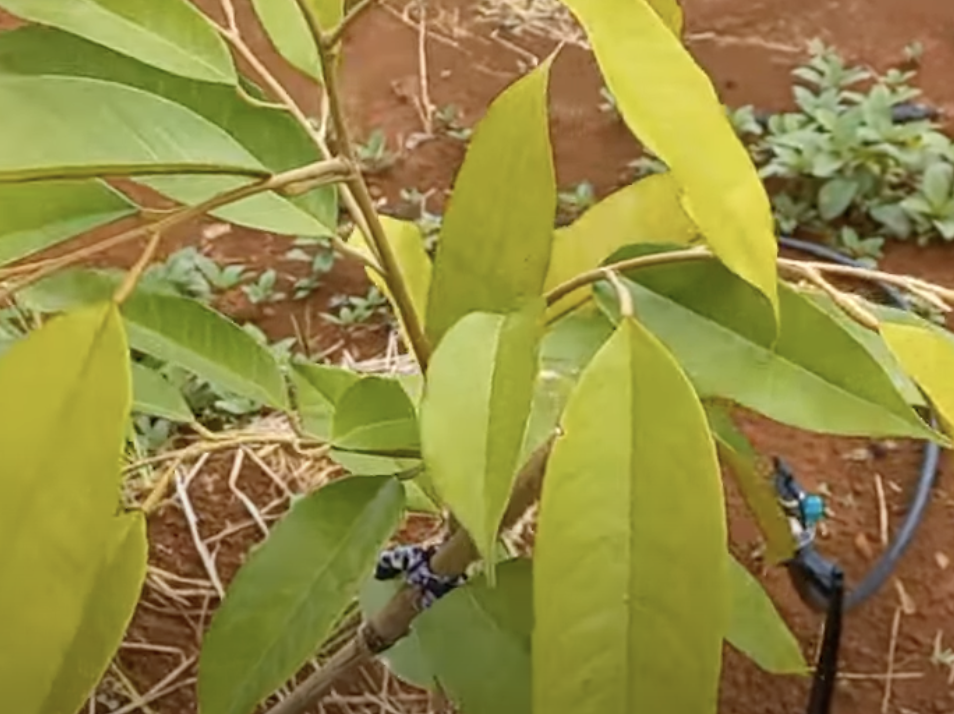
Label: yellow_leaf